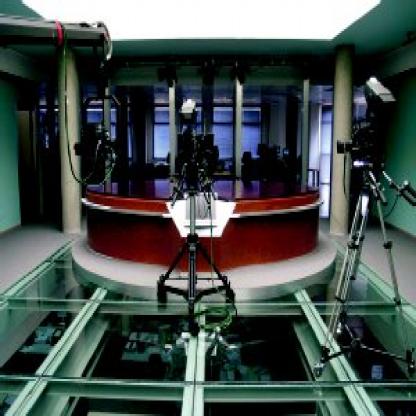
Scene: Indoor